Bird visual acuity rendering: 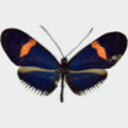
Butterfly visual acuity rendering: 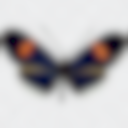
Species: erato
Subspecies: cyrbia
Sex: male
View: dorsal
Hybrid status: subspecies synonym
Locality: Cachabe ECD ES
Coordinates: 1.05, -78.8